Stadio Romeo Menti

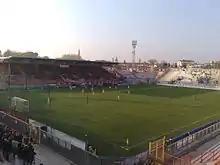
Panoramic view of the stadium

On 11 November 1989 the stadium hosted the only game played so far in Vicenza in the Italy national football team. The match, a friendly in preparation for the World Cup Italy 90, saw the victory of Italy 1–0 against Algeria.